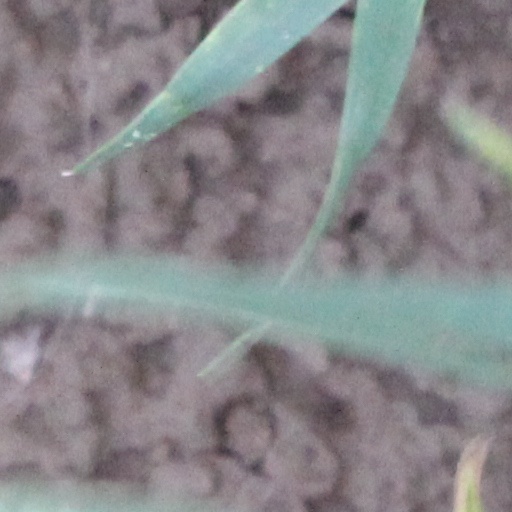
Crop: wheat